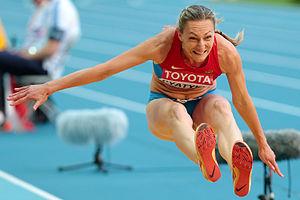
Anna Pyatykh - en russe : Анна Викторовна Пятых, transcription française Anna Viktorovna Piatykh - née le 4 avril 1981 à Moscou, est une athlète russe spécialiste du triple saut.